Southern Cross, Victoria

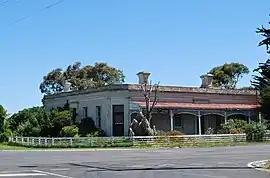
The former Southern Cross Hotel, built in 1875

Southern Cross is a locality in south west Victoria, Australia. The locality is in the Shire of Moyne west of the state capital, Melbourne.